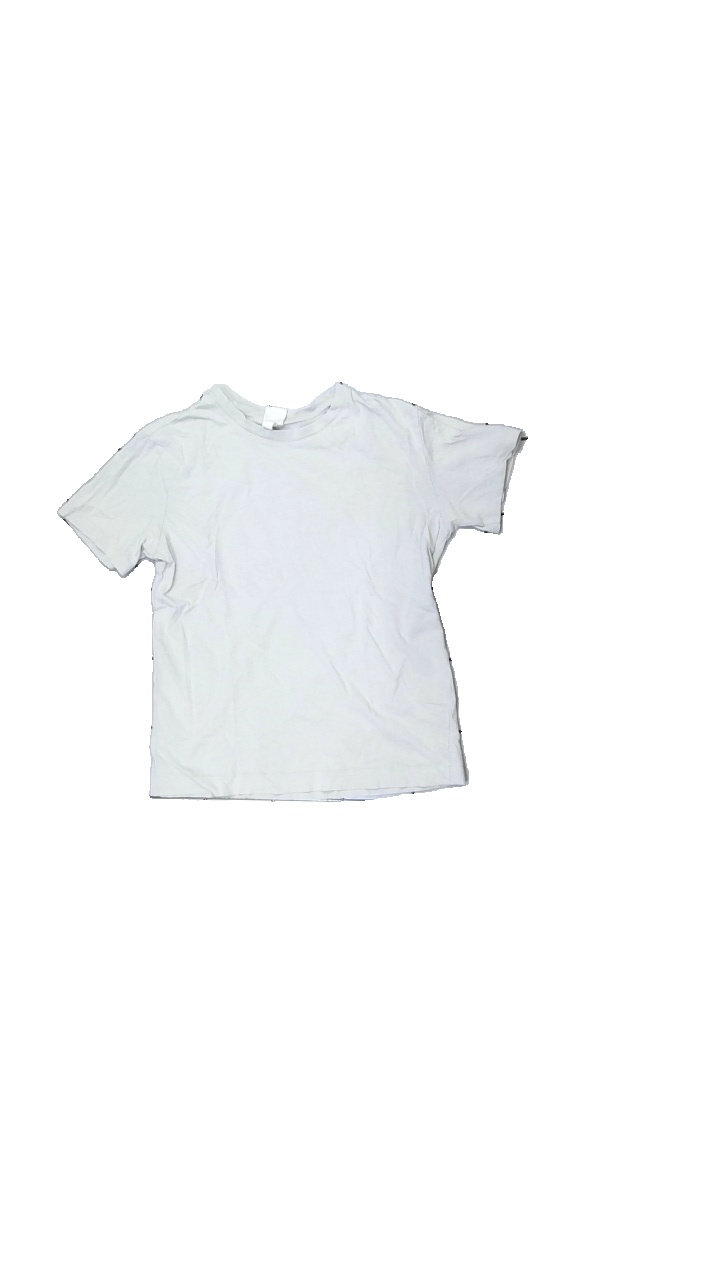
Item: T-shirt (Ladies)
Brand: H&m
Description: t-shirt
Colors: White
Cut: C-collar
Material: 100% bomull
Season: All
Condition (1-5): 3
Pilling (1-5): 5
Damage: sne söm
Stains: Minor
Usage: Export
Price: <50